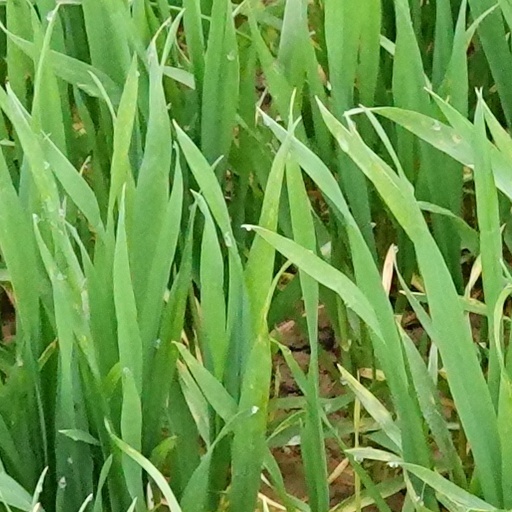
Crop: wheat